Roast chicken

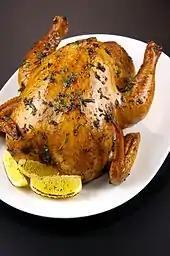
Oven roasted chicken.

Roast chicken is chicken prepared as food by roasting whether in a home kitchen, over a fire, or with a rotisserie (rotary spit). Generally, the chicken is roasted with its own fat and juices by circulating the meat during roasting, and therefore, are usually cooked exposed to fire or heat with some type of rotary grill so that the circulation of these fats and juices is as efficient as possible. Roast chicken is a dish that appears in a wide variety of cuisines worldwide.